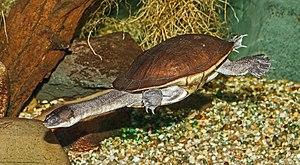
Chelodina mccordi est une espèce de tortue de la famille des Chelidae.